Stanningley

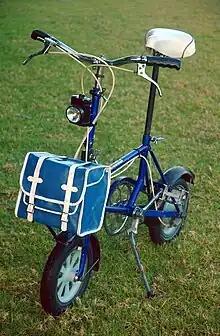
Bootie Folding Cycle, made in the Vickersdale works, Stanningley, Leeds from 1965 to 1973

In 1894, the park lodge at Stanningley Park was built. It has the coat of arms of Leeds mounted on the park side of the house. The park once had a greenhouse.